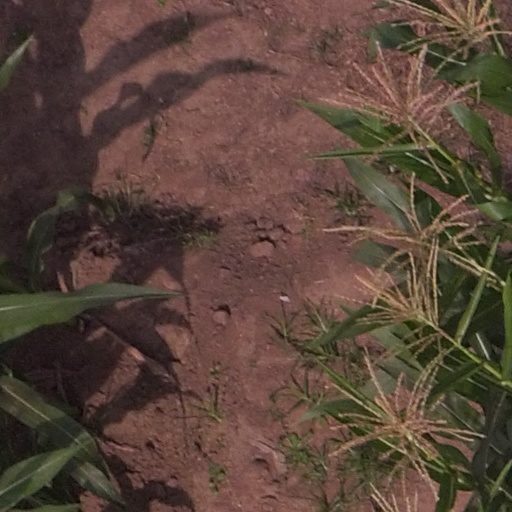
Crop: maize; corn